Ninja Gaiden 3: Razor's Edge

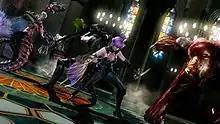
A promotional screenshot showing the cooperative gameplay mode with Ryu and Ayane

The players can now use the Wii U GamePad's unique touchscreen to select different weapons, perform Ninpo, view additional game information and more. Decapitation and dismemberment from previous titles return, and an optional mode with touchscreen controls similar to that of "" was announced but is not available in the final game. Many gameplay elements from Ninja Gaiden 2 were borrowed and implemented in Razor's Edge, while some elements from the original Ninja Gaiden 3 were discarded or completely remade, such as Steel on Bone being a grab counter chain and no longer requiring button spam, and the Kunai Climbing being much faster and easier to perform. Many other gameplay mechanics from "Ninja Gaiden II" were implemented in Razor's Edge.